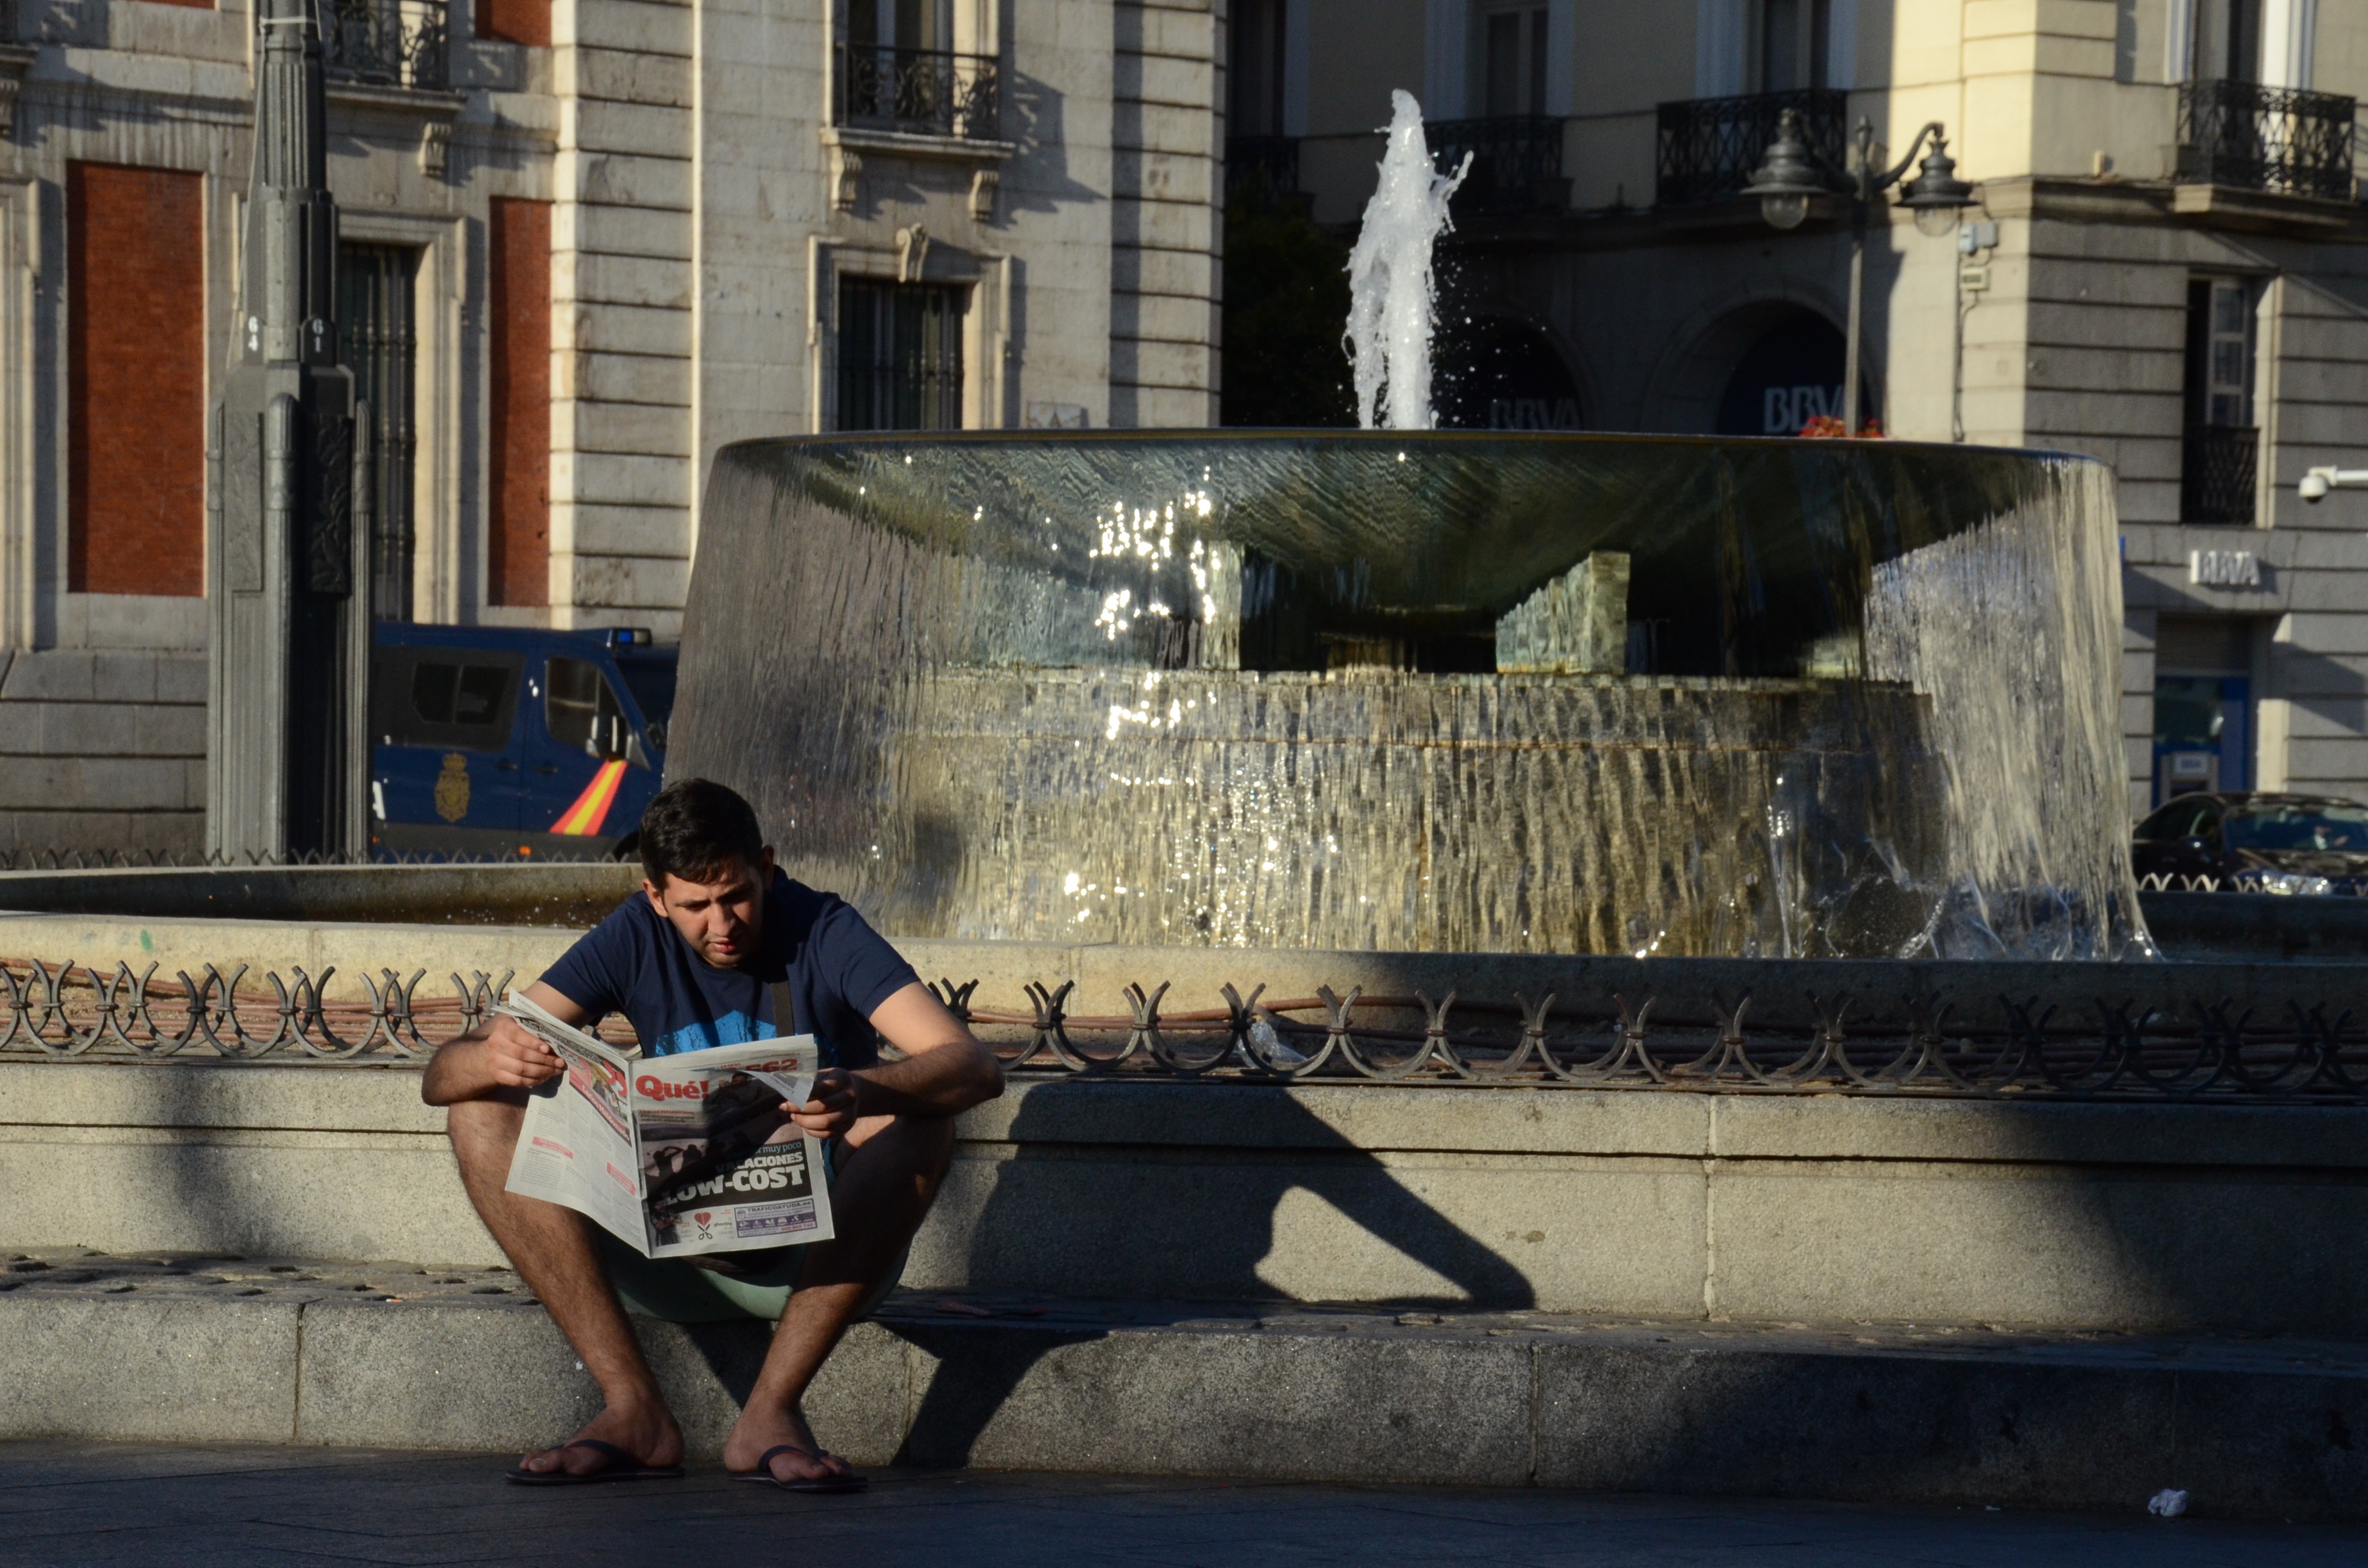
read, road, street, reading, newspaper, square, art, spain, infrastructure, madrid, photograph, photojournalism, image, information, water feature, street photography, boy reading newspaper, man reading, read in the square, urban area